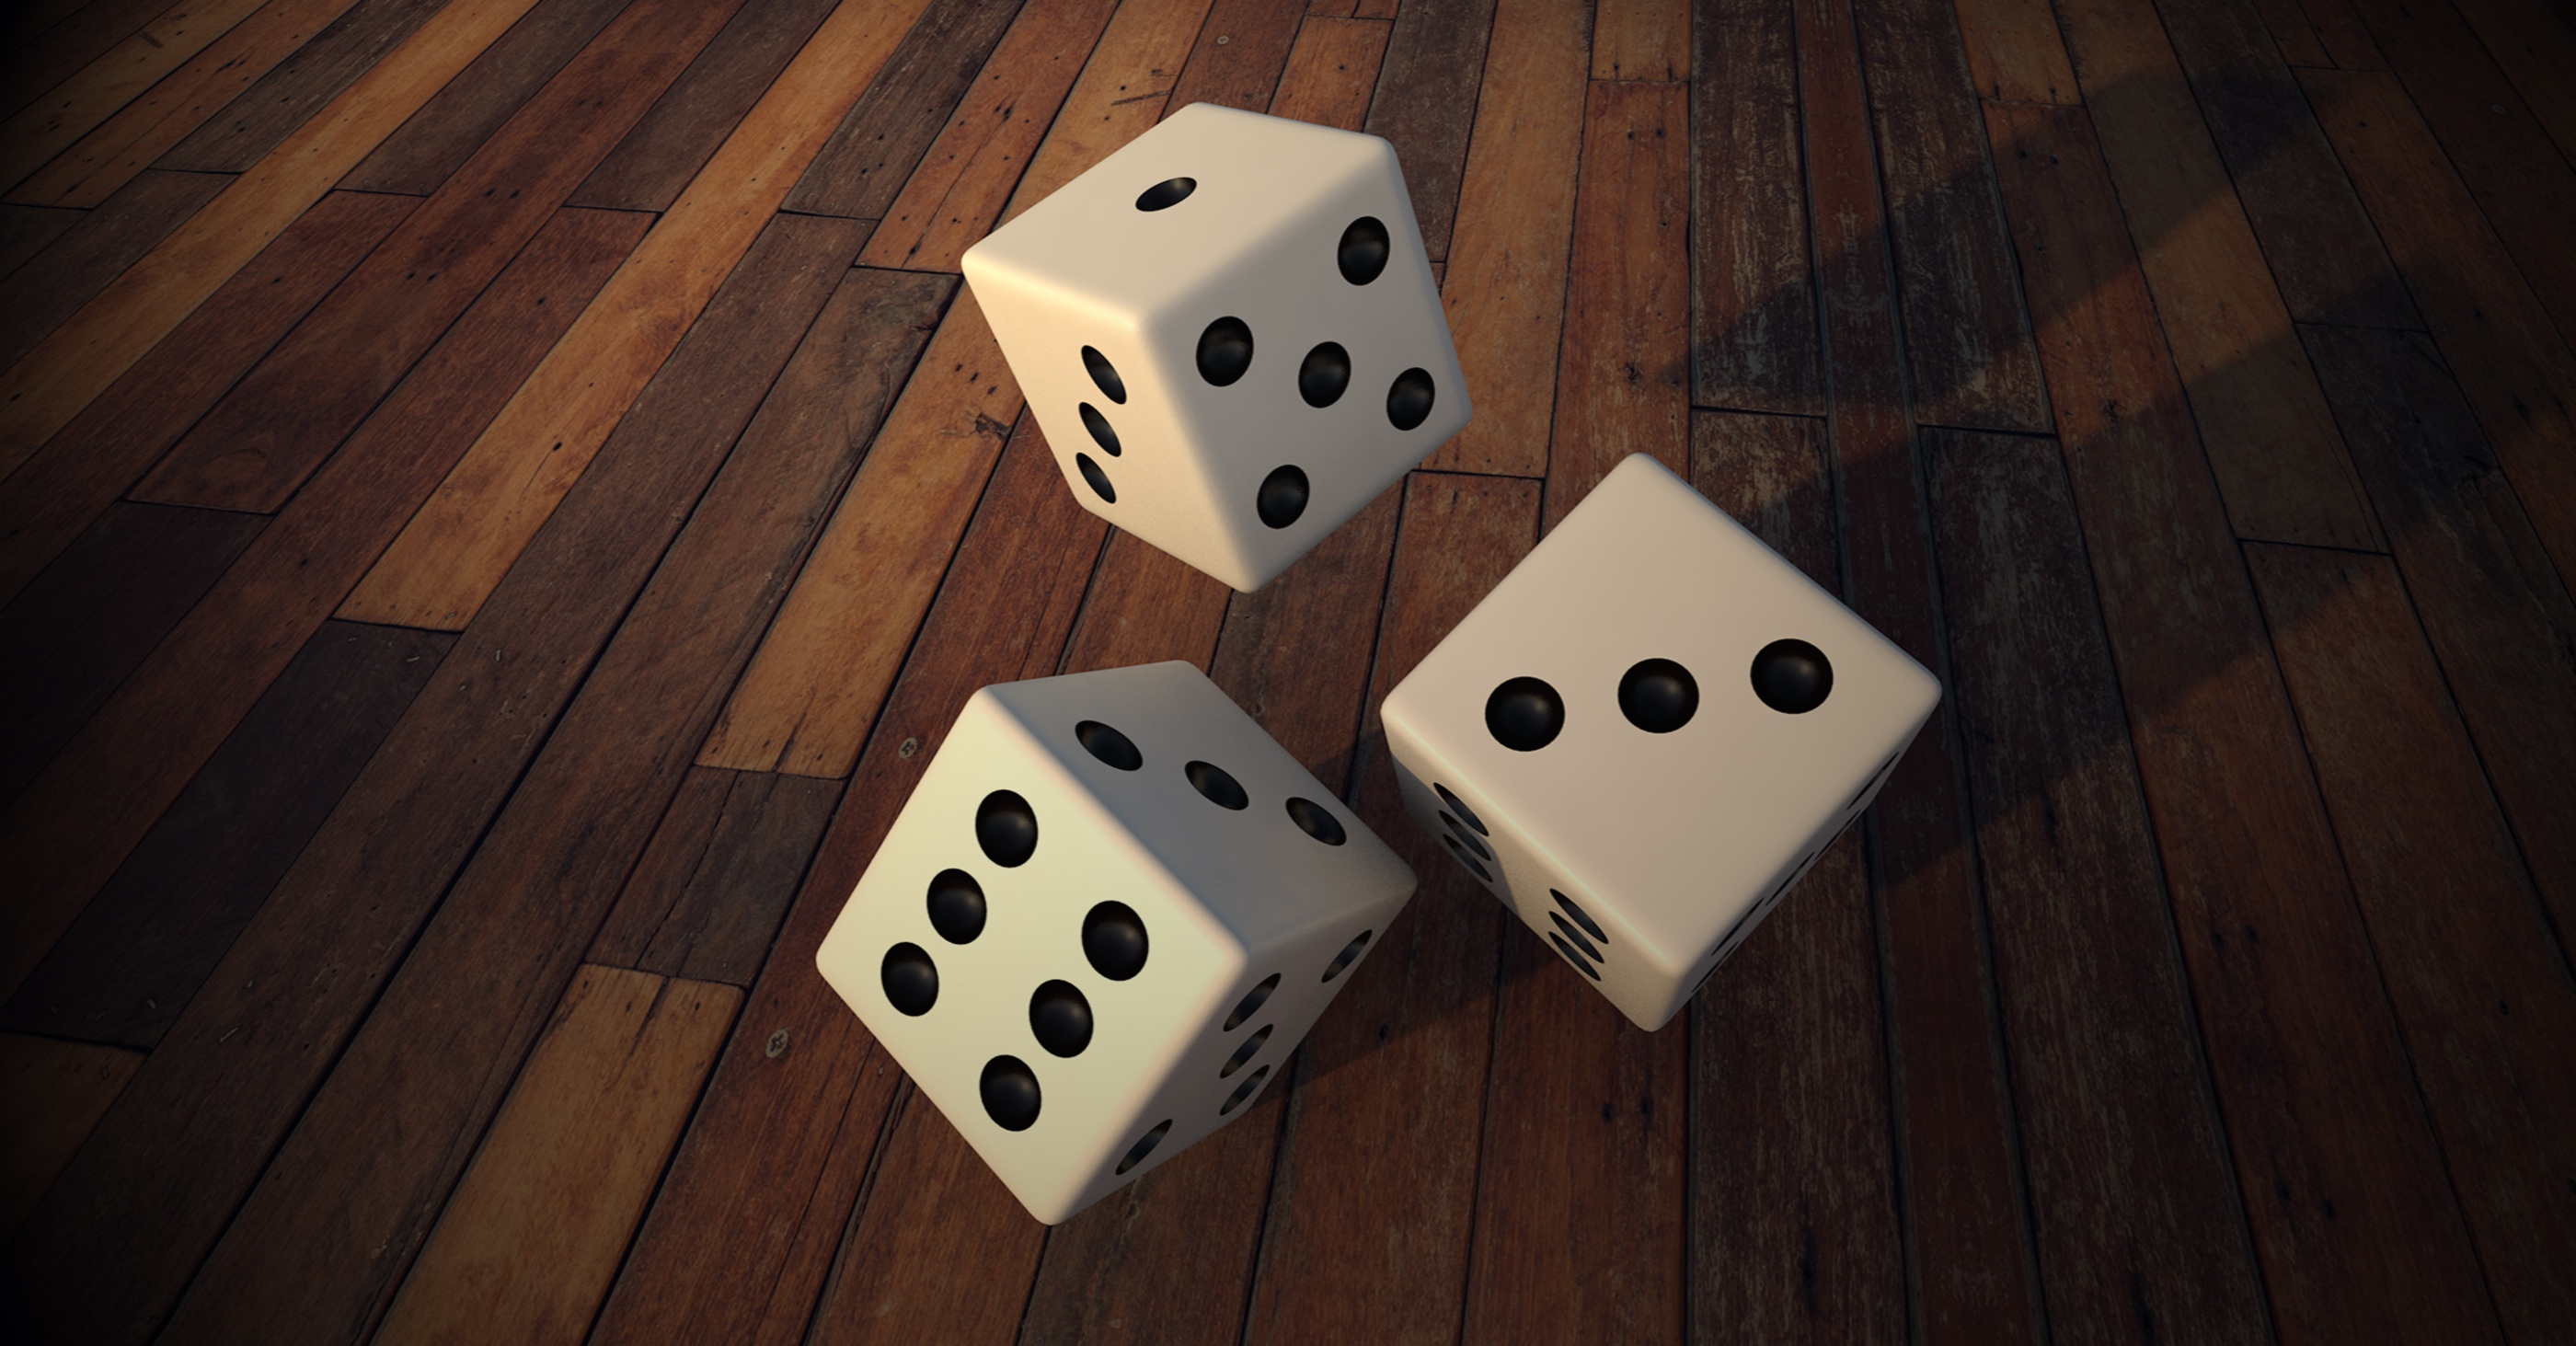
play, recreation, model, shadow, 3d, random, cube, patience, games, luck, points, dice, dice game, 3d model, render, rendering, 3d visualization, pastime, craps, product design, numbers eyes, magic cube, computer wallpaper